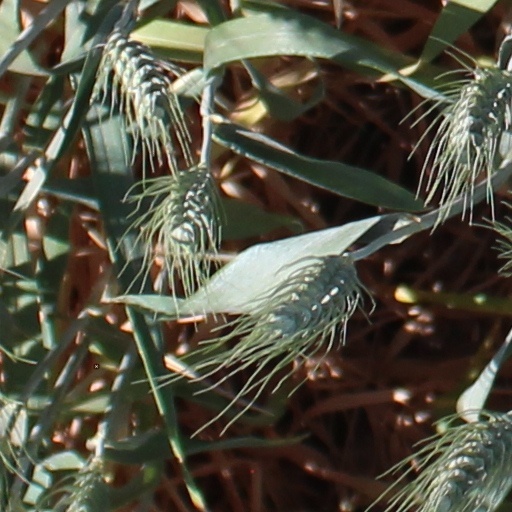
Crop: wheat